List of law clerks of the Supreme Court of the United States (Seat 8)

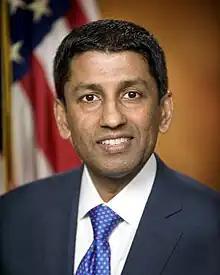
Sri Srinivasan, Chief Judge of the United States Court of Appeals for the District of Columbia Circuit, clerked for Justice Sandra Day O'Connor during the 1997–98 term.

Law clerks have assisted the justices of the United States Supreme Court in various capacities since the first one was hired by Justice Horace Gray in 1882. Each justice is permitted to have between three and four law clerks per Court term. Most persons serving in this capacity are recent law school graduates (and typically graduated at the top of their class). Among their many functions, clerks do legal research that assists justices in deciding what cases to accept and what questions to ask during oral arguments, prepare memoranda, and draft orders and opinions. After retiring from the Court, a justice may continue to employ a law clerk, who may be assigned to provide additional assistance to an active justice or may assist the retired justice when sitting by designation with a lower court.